John Hatsell

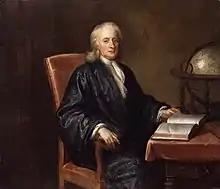
Sir Isaac Newton, portrait by Enoch Seeman, once in the possession of John Hatsell

At the time of publication of "Precedents of Proceedings", the most authoritative source for parliamentary procedure was "Lex Parliamentaria" of 1689. Hatsell in parliamentary matters was a follower of Arthur Onslow, Speaker of the House of Commons in 1760 when Hatsell was first appointed a clerk. Onslow was a stickler for precedent and detailed observance of procedure; and looked out for independent members and minority views. Speaker from 1727 to 1761, Onslow was also the influence behind Hatsell's pioneer codification of that procedure.